Eric Holland

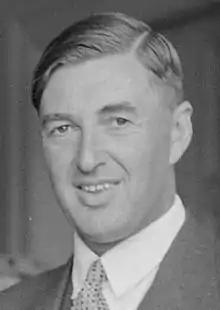
Holland in 1958

Eric Sidney Fostyn Holland (28 June 1921 – 1 July 1989) was a New Zealand politician who served as an elected member of the House of Representatives from 1967 to 1981 for the National Party and as a Cabinet Minister in the second and third National governments.